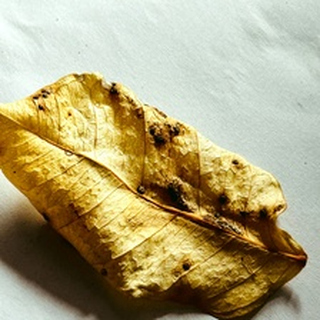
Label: lemon_dry_leaf